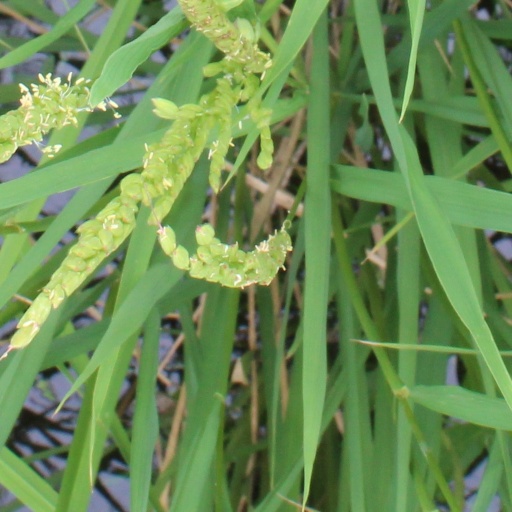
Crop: rice